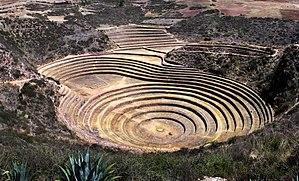
Site archéologique de Moray (Cuzco, Pérou)
Pour l'ensemble des points mentionnés sur cette page : voir sur OpenStreetMap, Bing Cartes ou télécharger au format KML.